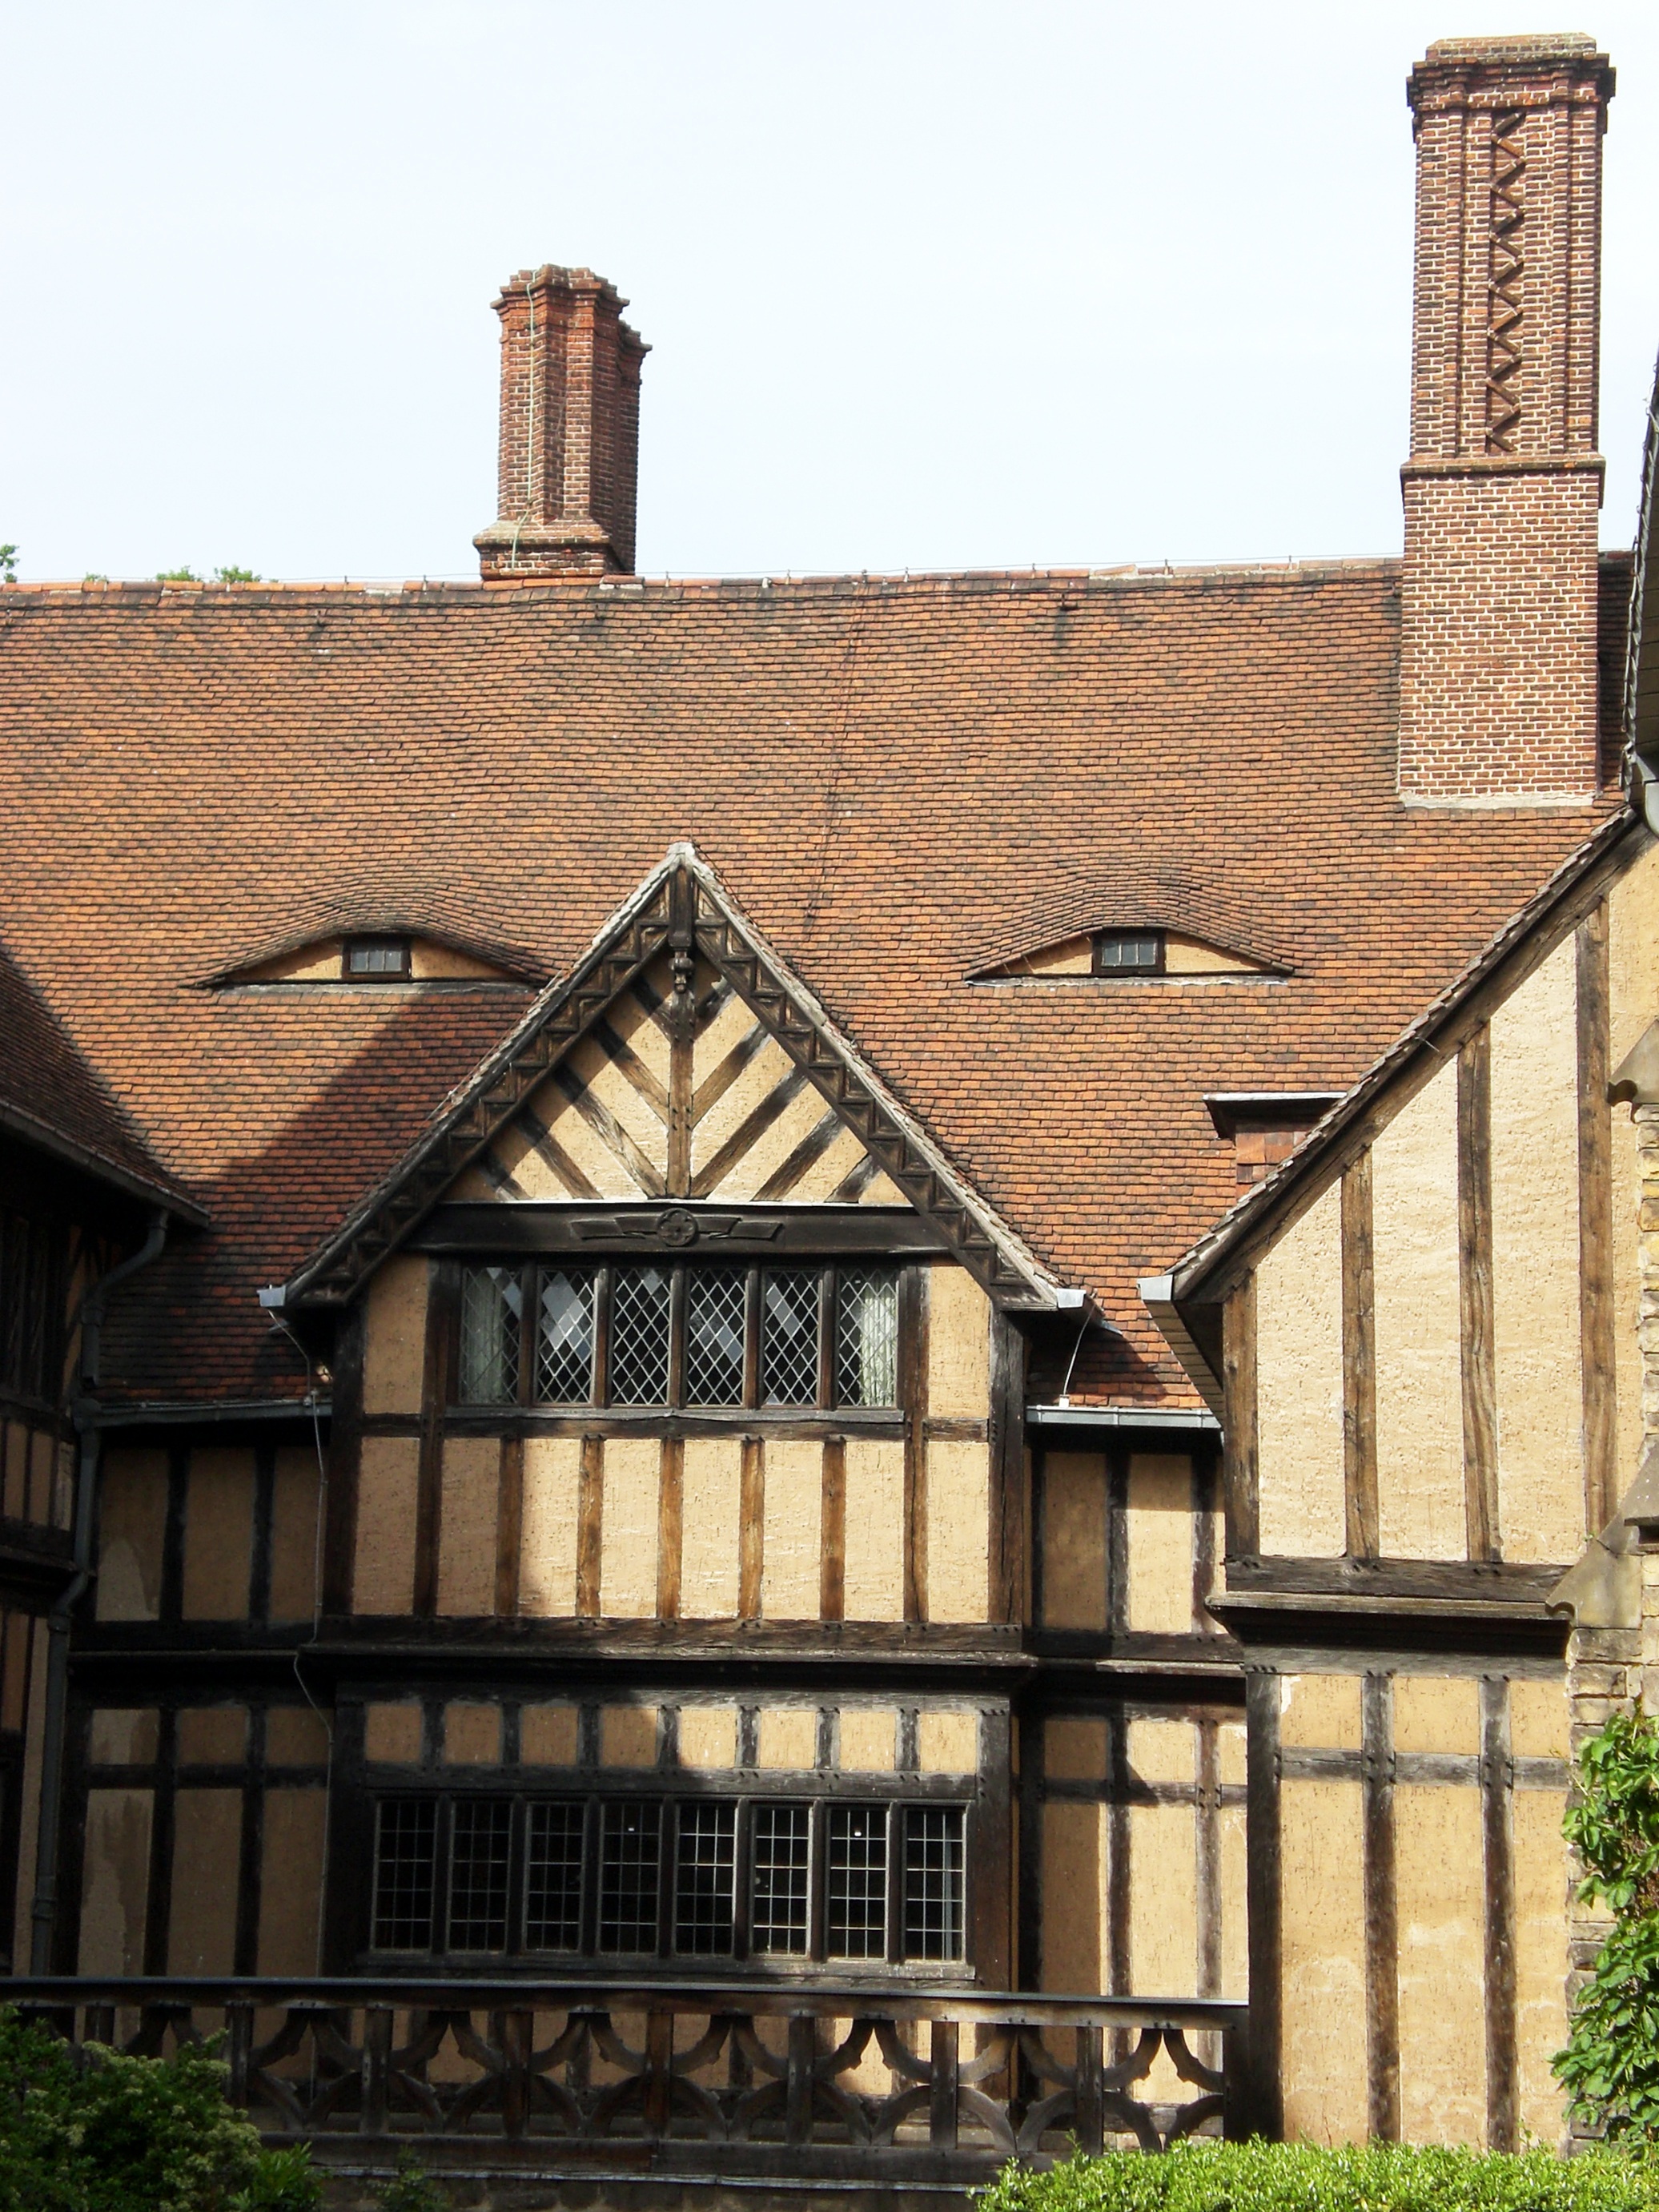
light, architecture, structure, wood, house, window, roof, building, home, cottage, facade, gray, property, brick, eyes, farmhouse, bricks, day, estate, brickwork, fireplaces, residential area, outdoor structure